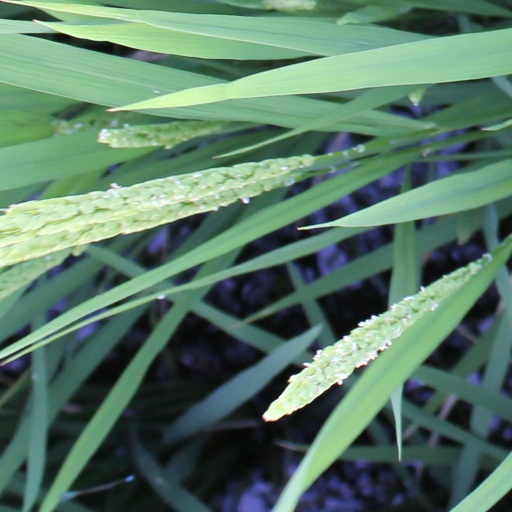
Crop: rice